C. C. Catch

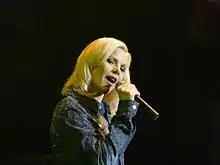
C. C. Catch in 2002

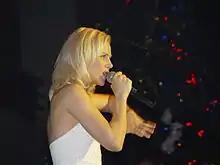
C. C. Catch in 2002

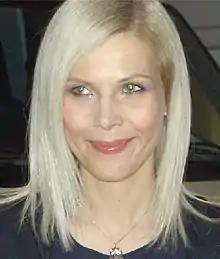
C. C. Catch in 2006

While performing in Hamburg as part of Optimal, Müller was discovered by Dieter Bohlen. He signed her to BMG, effectively launching her solo career. Bohlen also gave her the stage name C. C. Catch, with the two "C"s standing for the initials of her first and middle names, and "Catch", which she thought was a good idea and looked good alongside the initials.